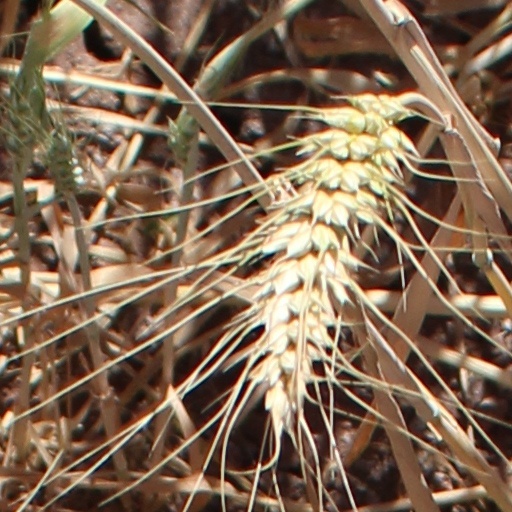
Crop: wheat